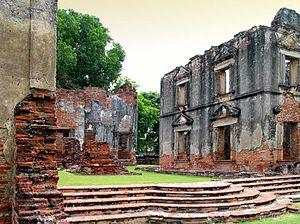
Le Siège de Bangkok est un évènement important de la révolution siamoise de 1688, durant laquelle les Français ont été expulsés du pays. Au moment du coup d'État de Phetracha contre le roi pro-occidental Narai, les troupes du royaume d'Ayutthaya ont assiégé la forteresse française de Bangkok pendant quatre mois. Elles comptaient environ 40 000 hommes équipés d'artillerie, contre une garnison de 200 soldats français. L'affrontement ne fut pas décisif. Les tensions entre les belligérants diminuèrent progressivement et un accord fut finalement négocié, autorisant les Français à quitter le pays.